2008 Singapore Grand Prix

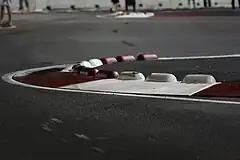
The controversial Turn 10 chicane kerbs

Hamilton set the fastest time in the first practice session on 26 September. He was followed by the Ferraris of Massa and Räikkönen and Hamilton's teammate Kovalainen. Red Bull's Mark Webber suffered a crash at Turn 18, damaging his front suspension. A number of drivers faced problems at the final corner of the circuit, including Honda's Rubens Barrichello who crashed backwards into the barriers. Toyota's Jarno Trulli also spun at this corner and subsequently made his way into the pits by driving in the wrong direction. Trulli was fined €10,000 for his misconduct.